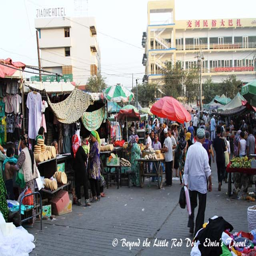
the local bazaar next to our hotel .